Drug Abuse Resistance Education

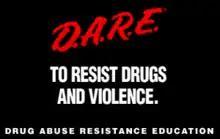
D.A.R.E. logo

Drug Abuse Resistance Education, or D.A.R.E., is an education program aimed to prevent the misuse of controlled drugs, membership in gangs, and violent behavior. It was founded in Los Angeles in 1983 as a joint initiative of then-LAPD chief Daryl Gates and the Los Angeles Unified School District as a demand-side drug control strategy of the American War on Drugs.